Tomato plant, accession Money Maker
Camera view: tilt-top (135 deg); turntable rotation: 210 degrees
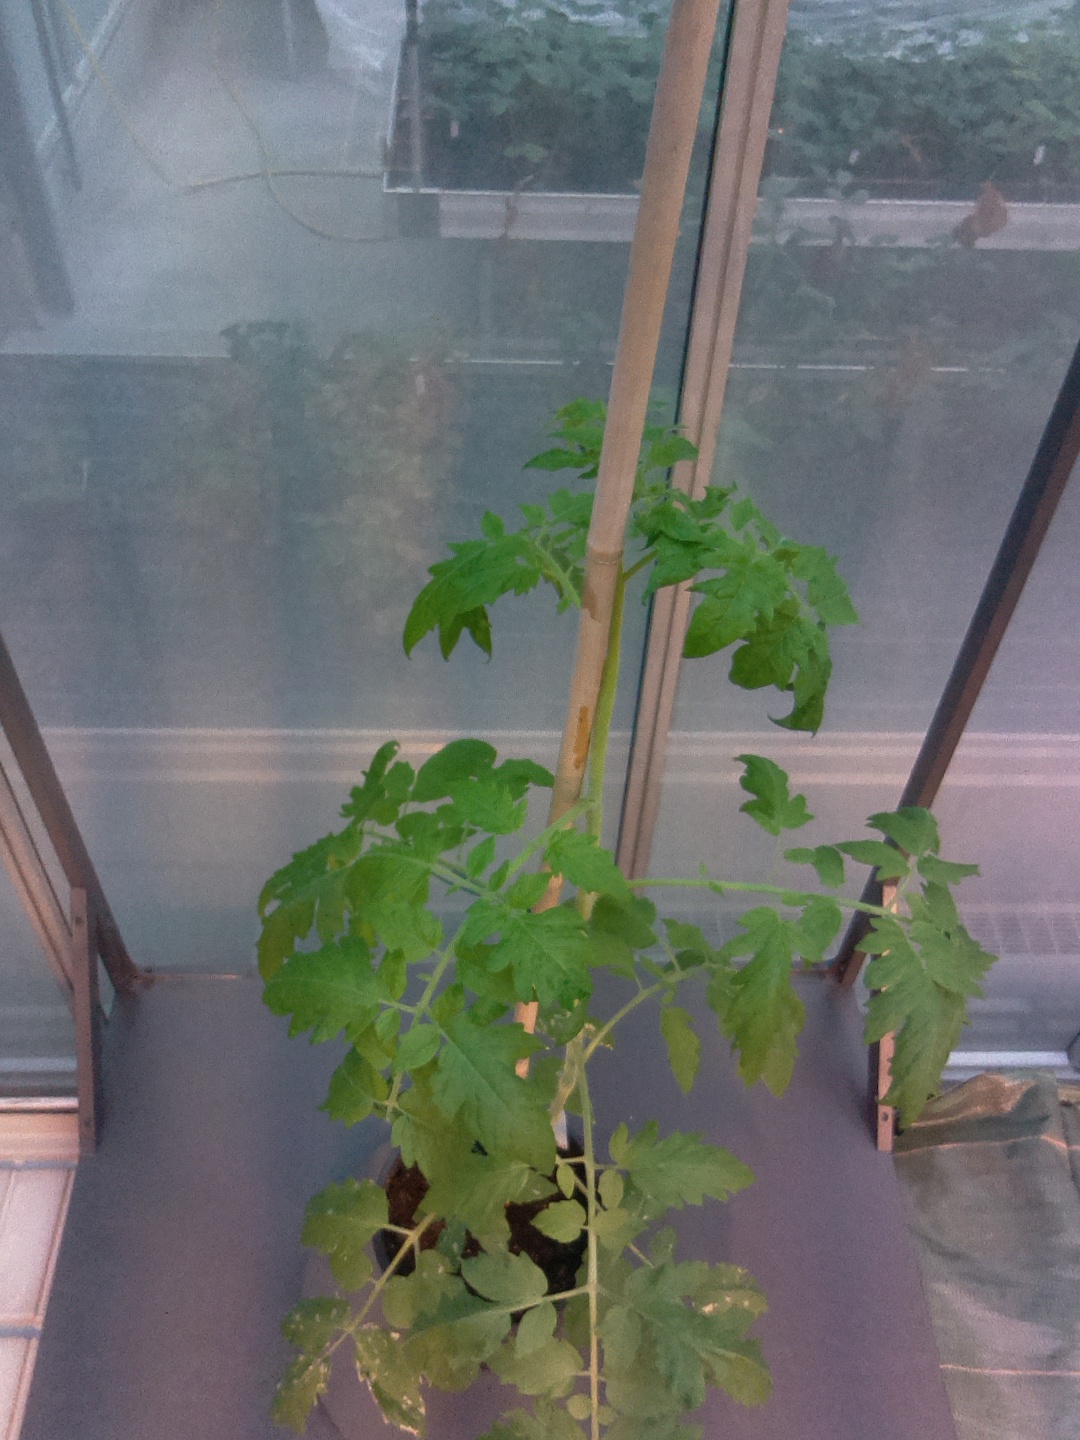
BBCH growth stage 16: 12 of true leaves visible